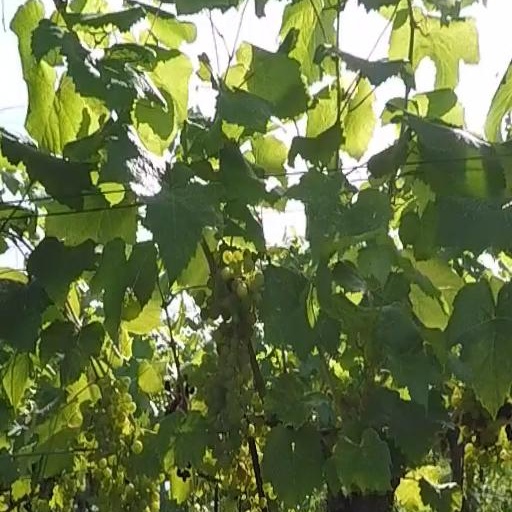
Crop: grape